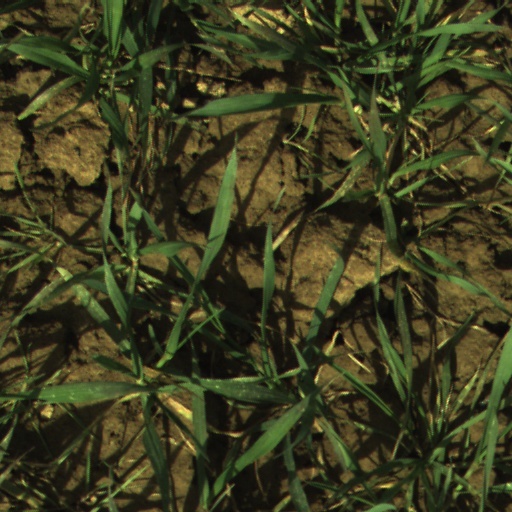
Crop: wheat